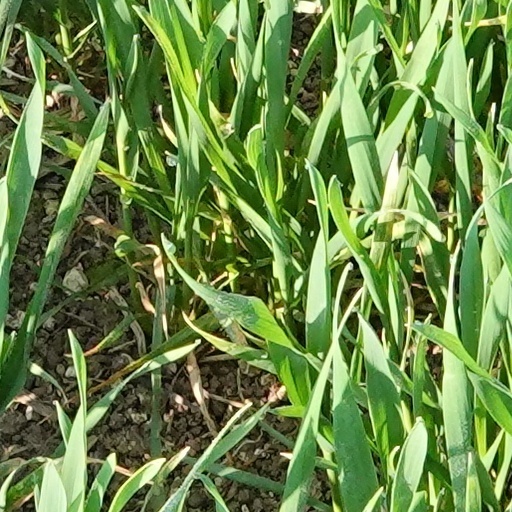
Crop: wheat